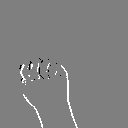
ASL letter: m